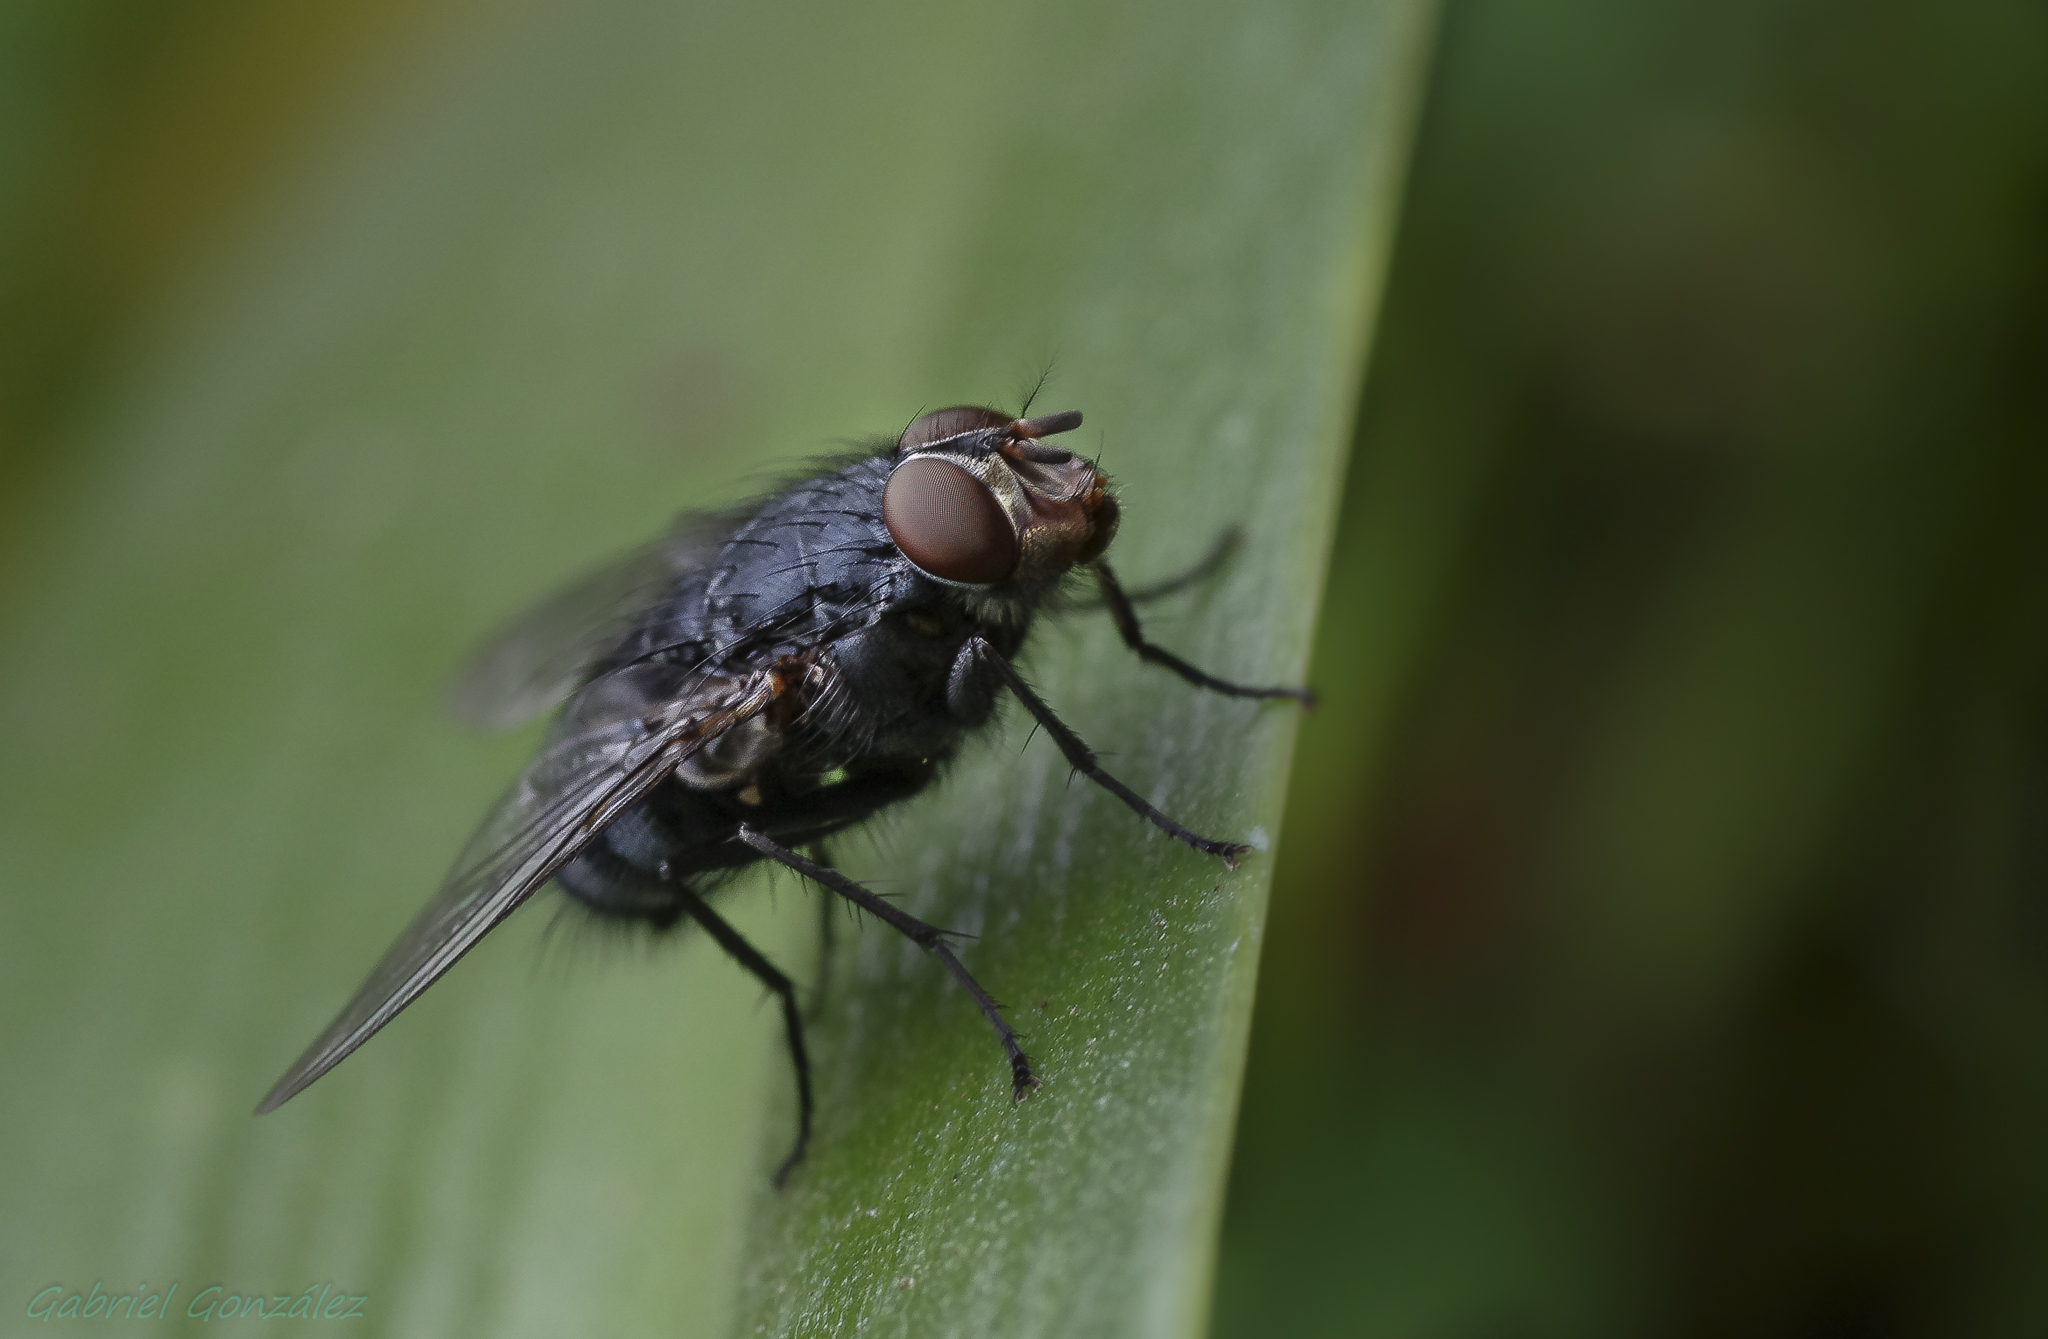
nature, photography, fly, green, insect, macro, fauna, invertebrate, close up, animals, naturaleza, tamron90mm, pest, ggl1, gaby1, xovesphoto, animales, pentaxk5, gphoto, macro photography, arthropod, leaf beetle, plant stem, orb weaver spider